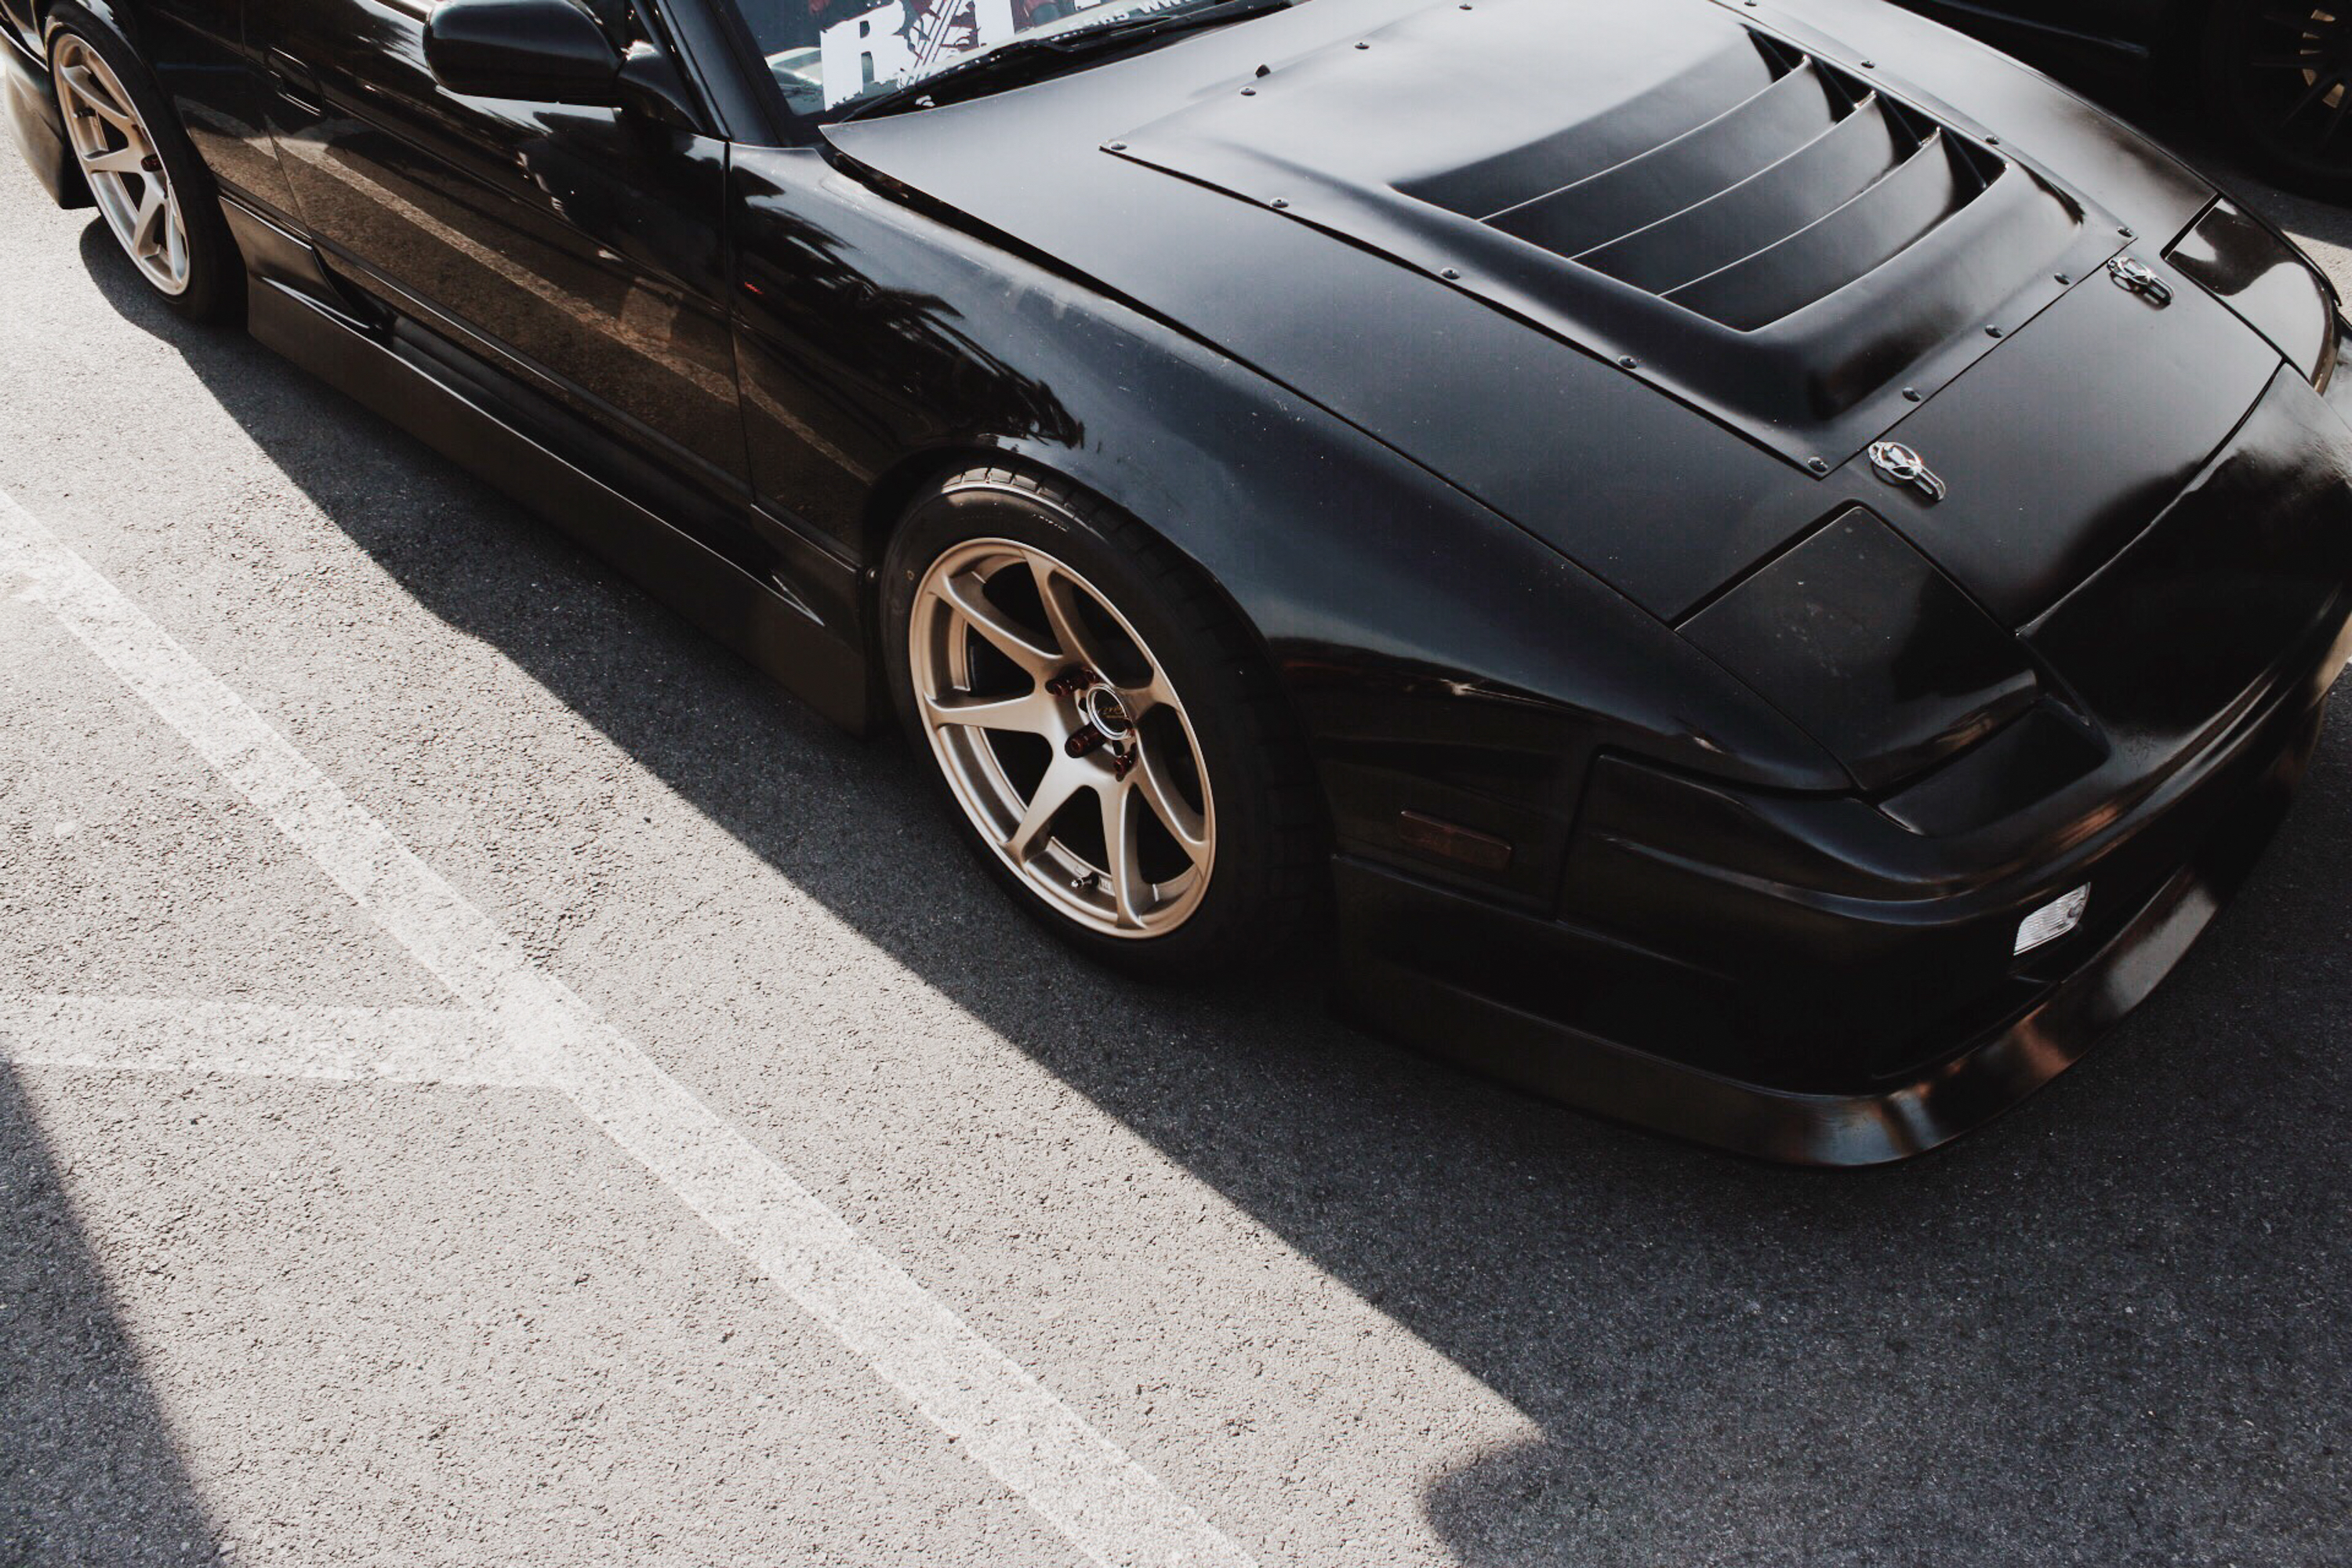
car, wheel, automobile, vehicle, sports car, wheeled vehicle, bumper, rim, convertible, coupe, land vehicle, automobile make, automotive exterior, automotive design, performance car